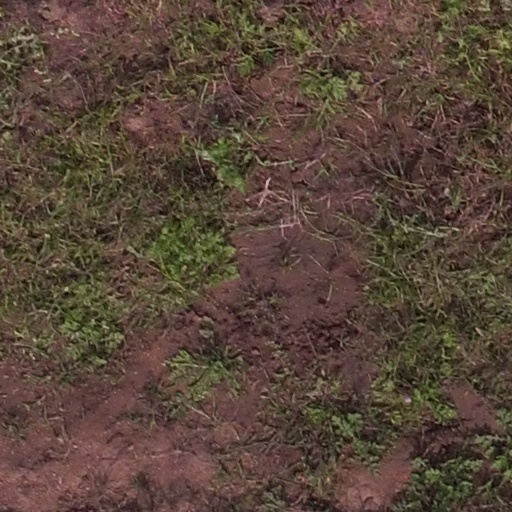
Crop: maize; corn